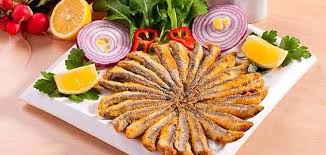
Yemek: hamsi